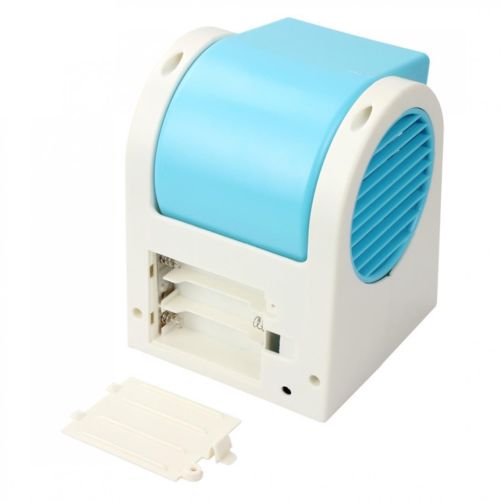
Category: fan